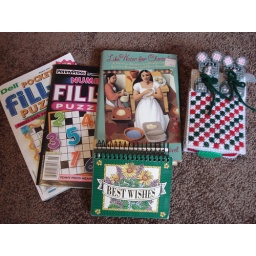
Some thrifted puzzles, a book, a plastic canvas matchbox and a book with inspirational sayings in it.